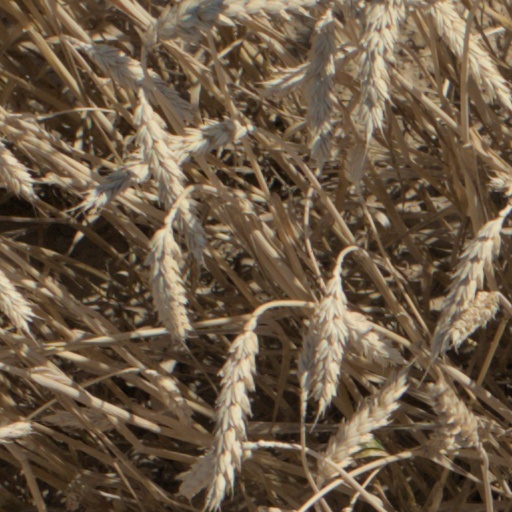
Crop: wheat